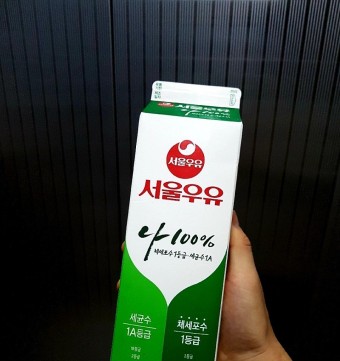
Label: paper